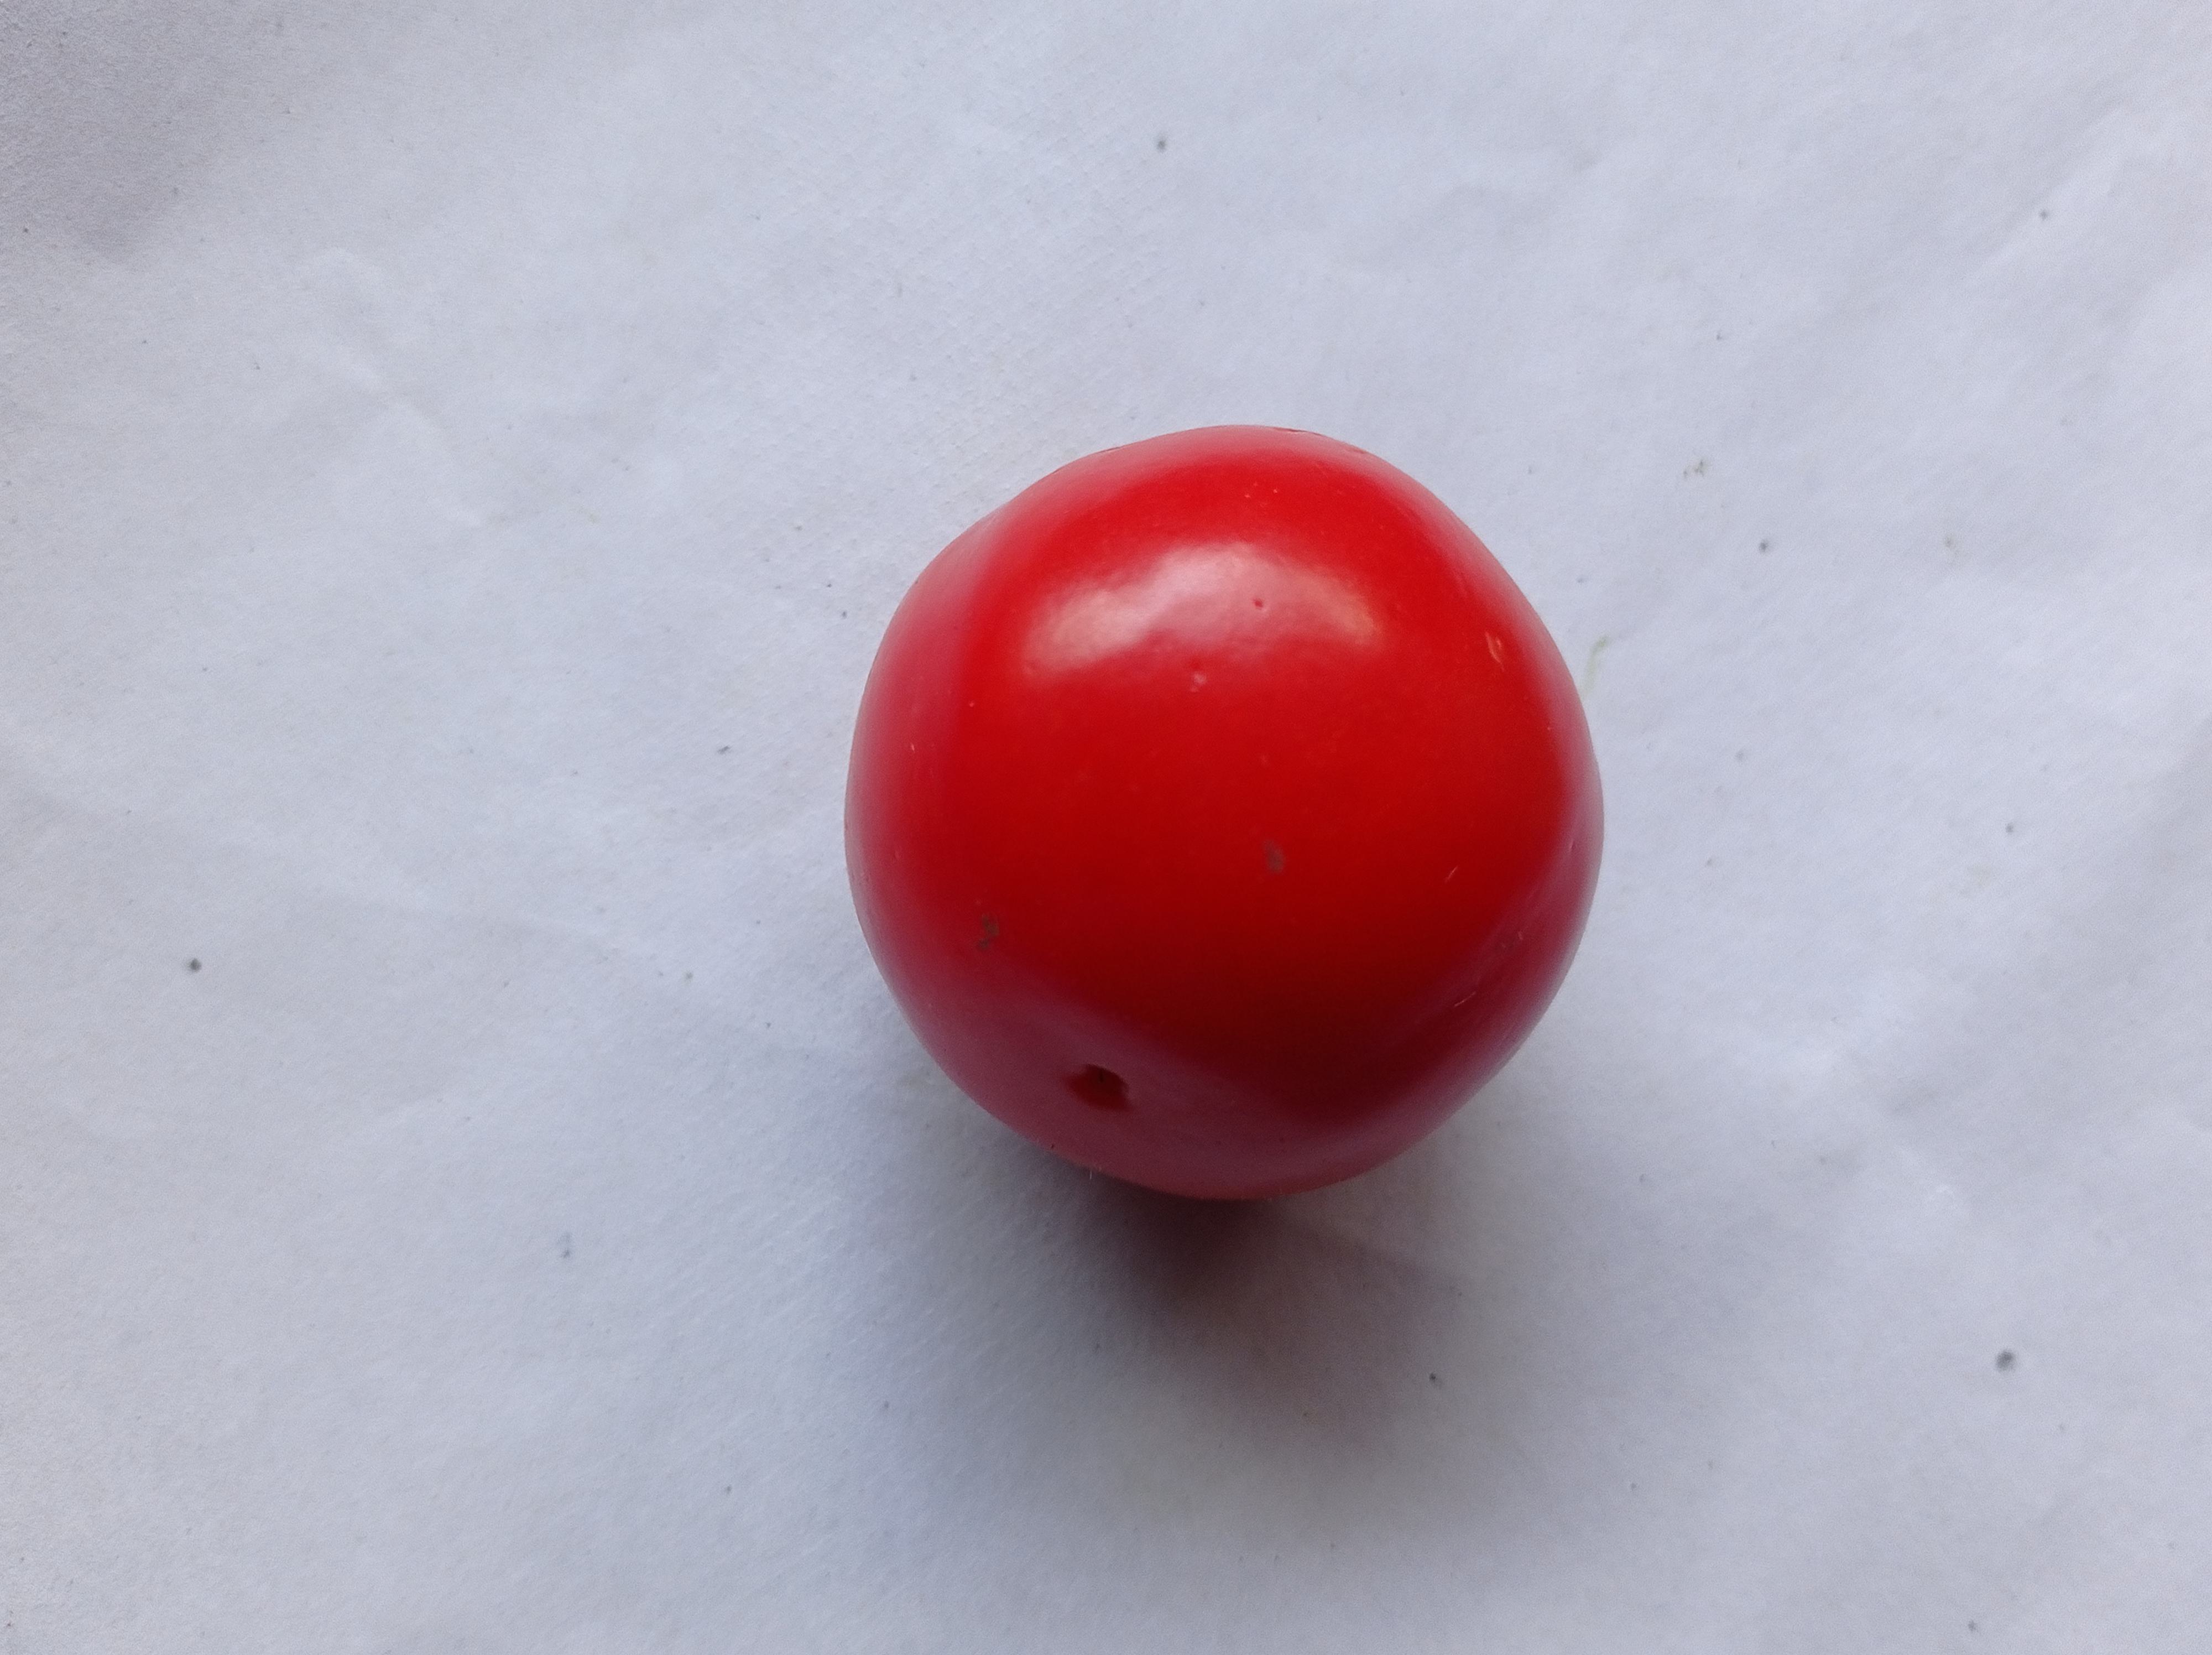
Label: Fresh